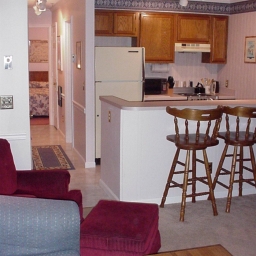
Room type: kitchen